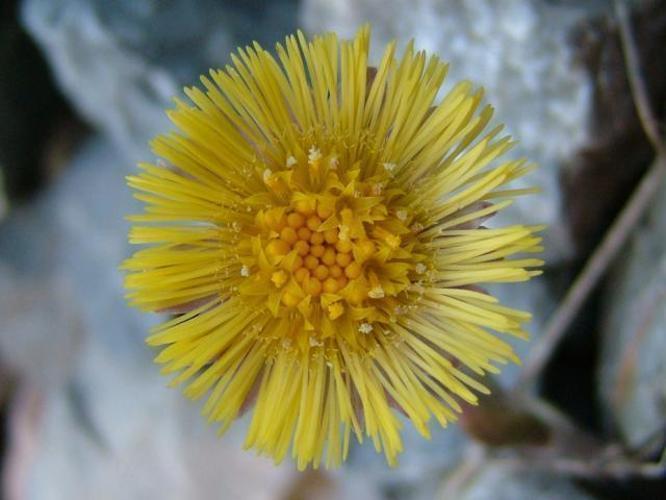
Label: colt's foot